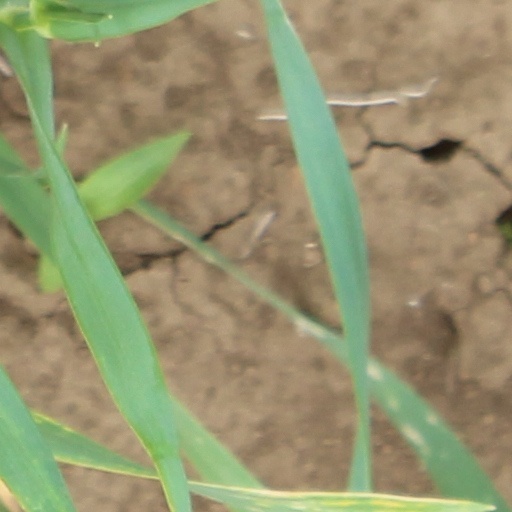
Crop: wheat